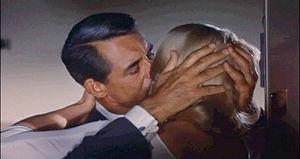
Cet article retrace les grandes étapes qui jalonnent l'histoire technique du cinéma.
Sir Alfred Hitchcock [ˈælfɹɪd ˈhɪt͡ʃkɒk] est un réalisateur, scénariste et producteur de cinéma britannique né le 13 août 1899 à Leytonstone et mort le 29 avril 1980 à Bel Air.